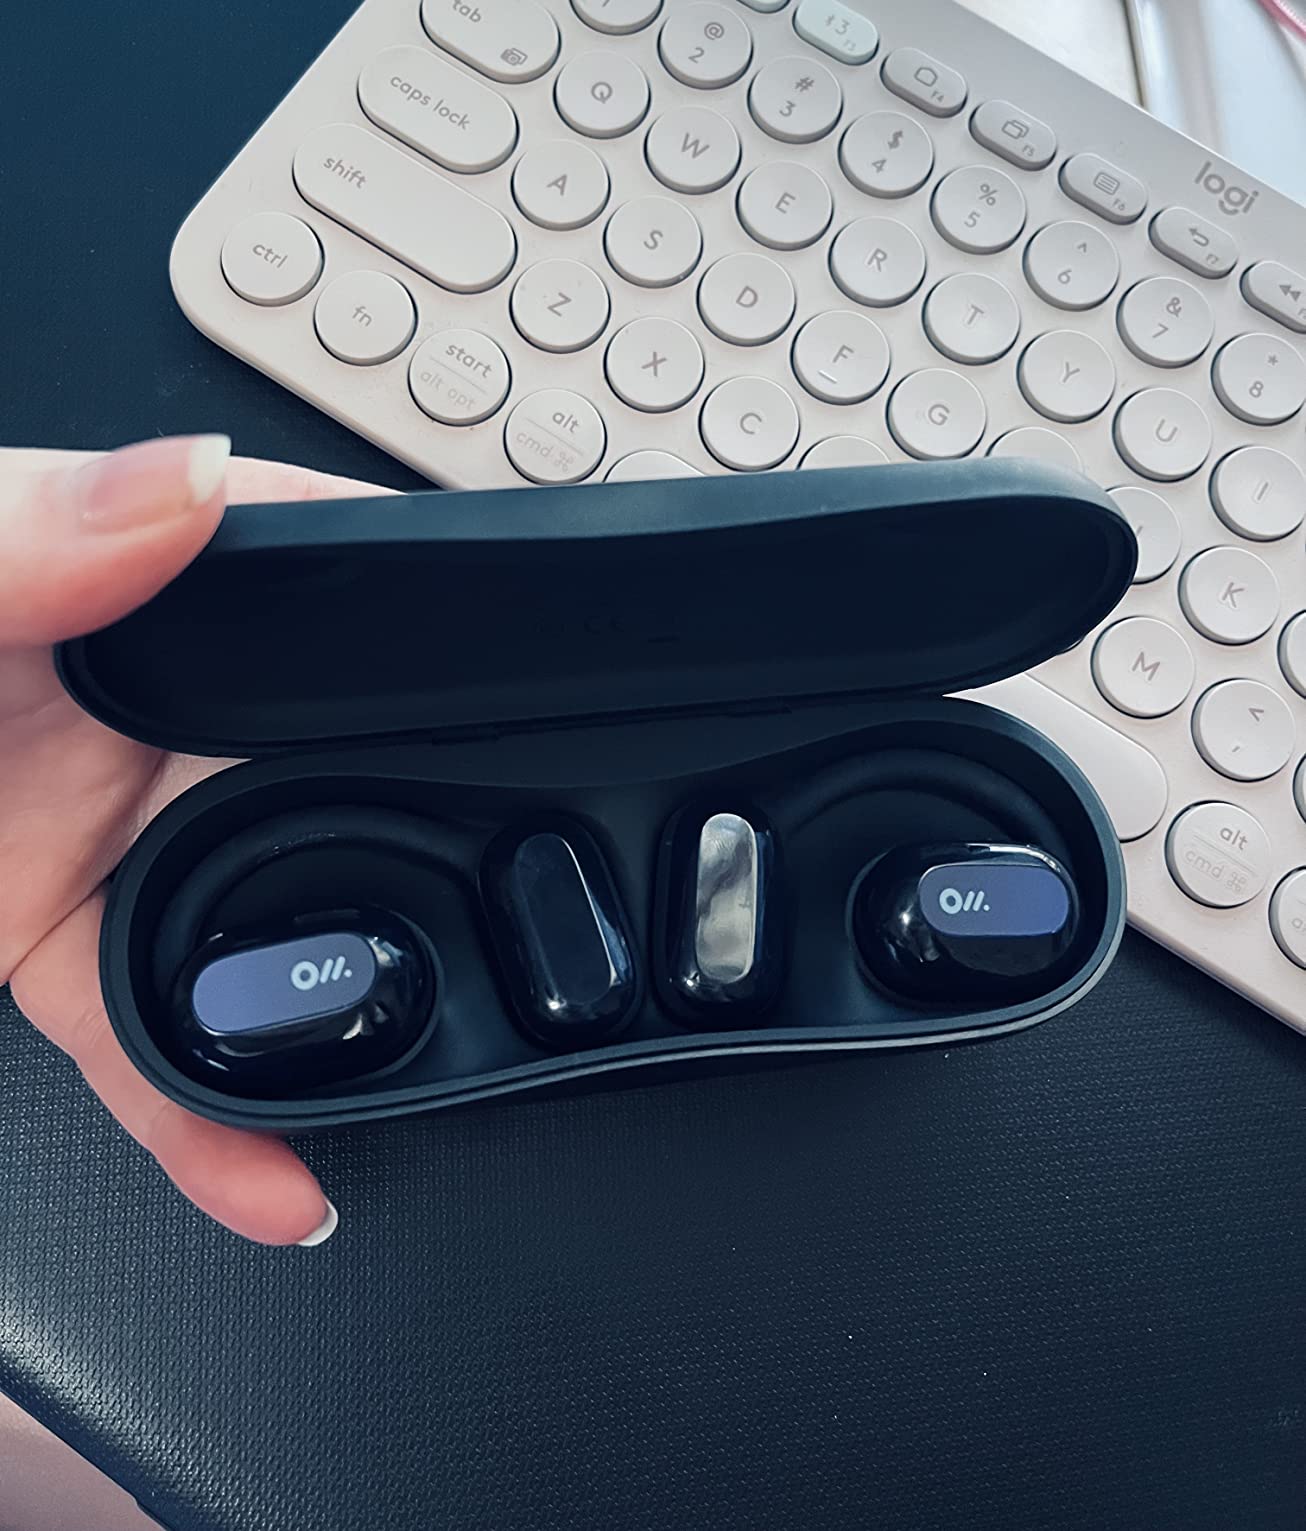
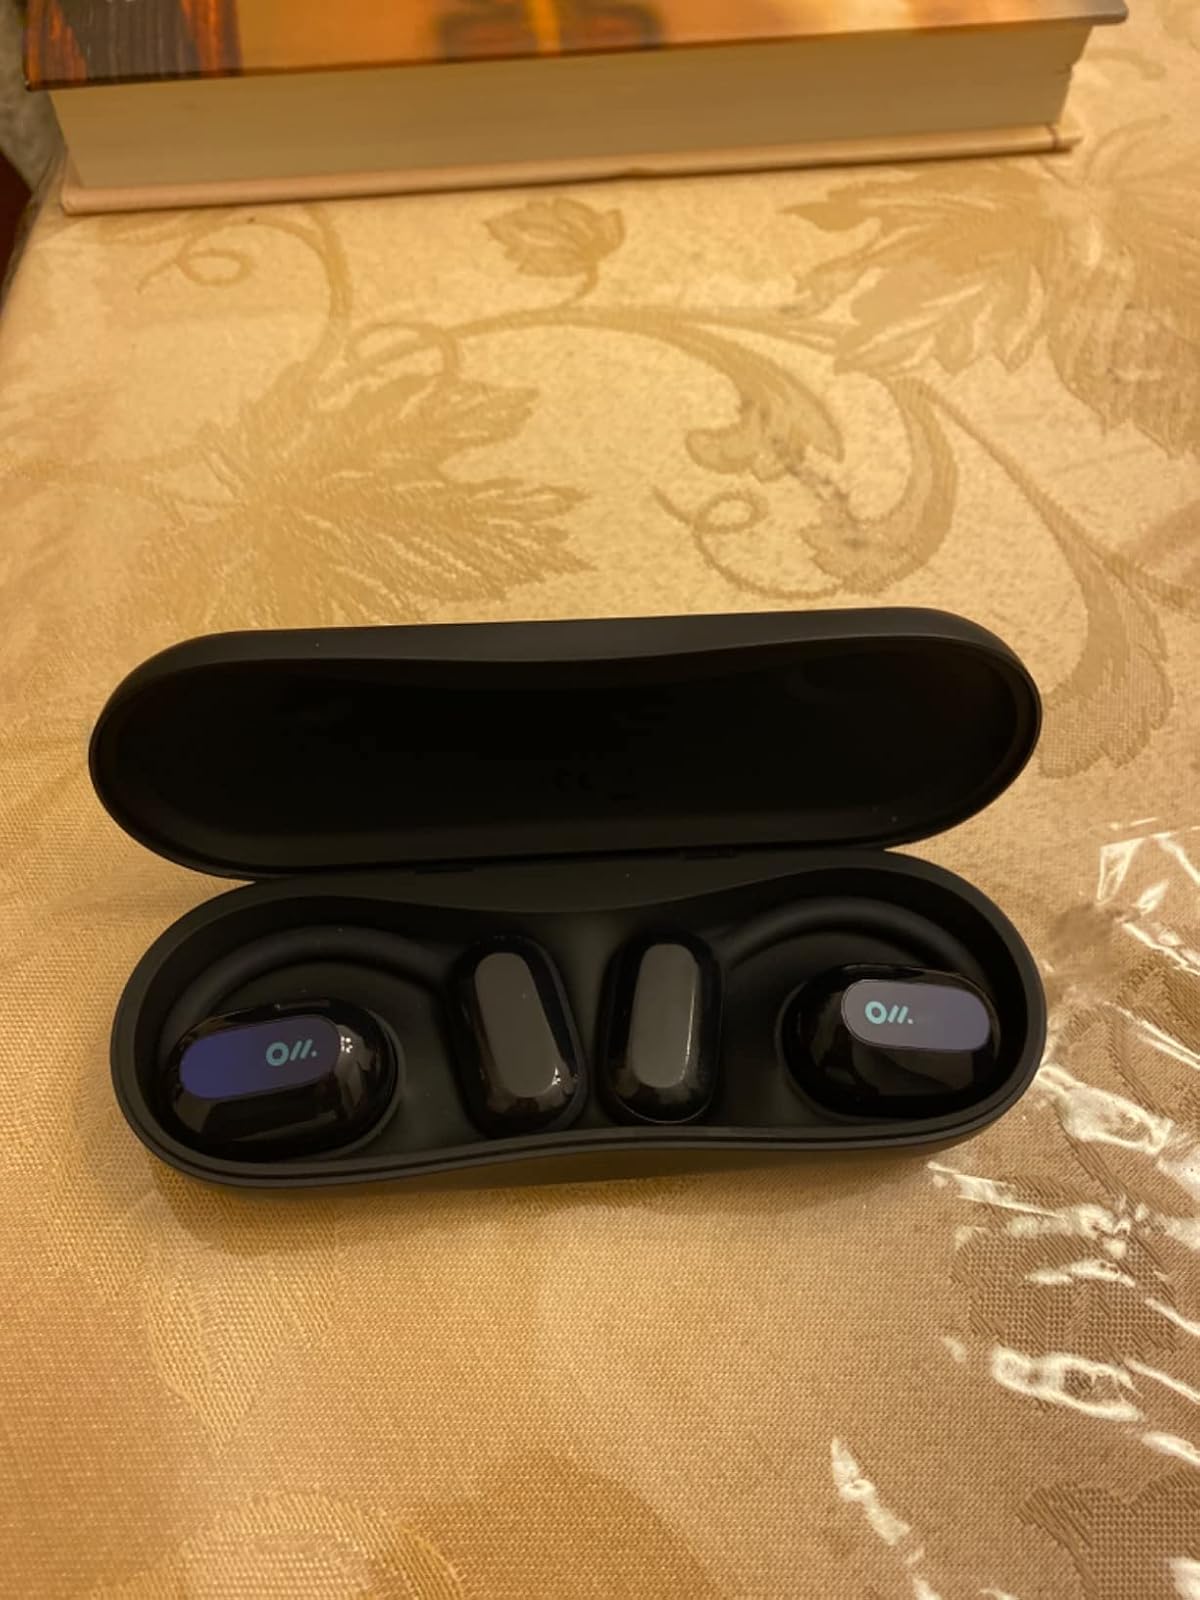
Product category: earbuds
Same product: yes